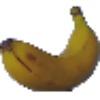
Label: Banana 1